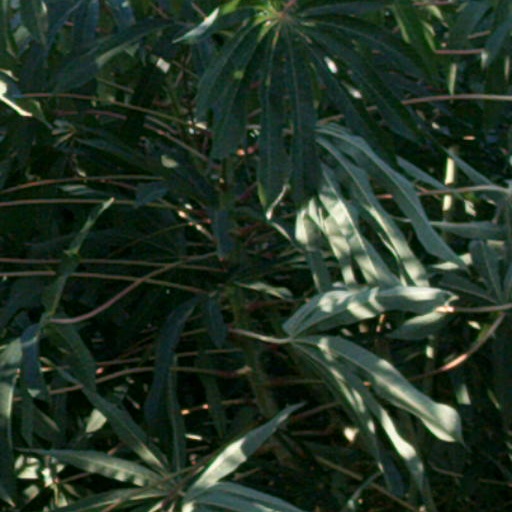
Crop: cassava